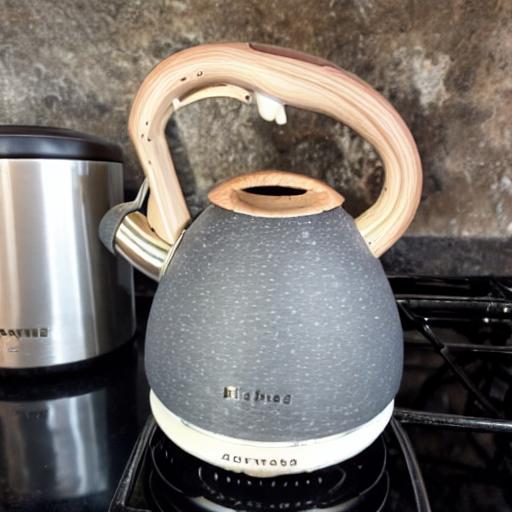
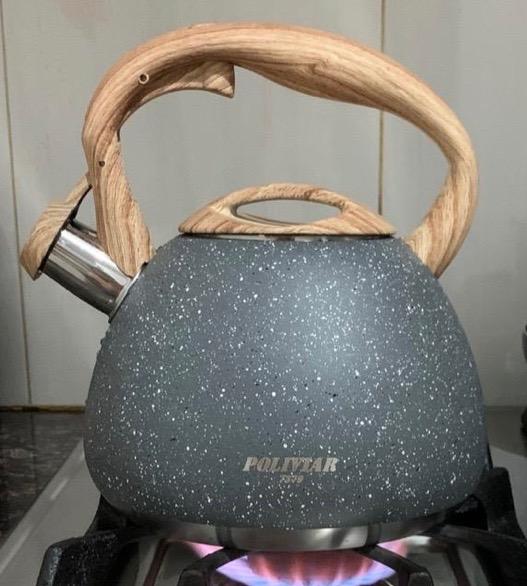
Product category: items_kettle
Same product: no